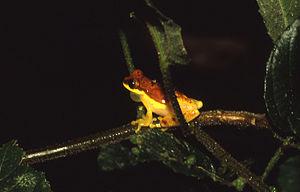
Dendropsophus rhodopeplus est une espèce d'amphibiens de la famille des Hylidae.